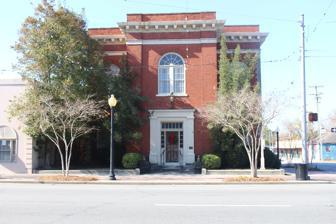
Building: Carnegie Library of Moultrie
Country: United States of America
Year built: 1908
United States historic place Carnegie Library of Moultrie U.S. National Register of Historic Places Carnegie Library of Moultrie in Moultrie, Georgia Location 39 N. Main St., Moultrie, Georgia Coordinates 31°10′50″N 83°47′21″W / 31.18056°N 83.78917°W / 31.18056; -83.78917 Area 0.2 acres (0.081 ha) Built 1908 Built by G.W. Milligan Cement Construction Co Architect T.F. Lockwood Architectural style Colonial Revival NRHP reference No. 82002397 Added to NRHP July 15, 1982 The Carnegie Library of Moultrie is a historic Carnegie Library on a corner lot in downtown Moultrie, Georgia that was built in 1908. It was added to the National Register of Historic Places in 1982. It is located at 39 North Main Street. It is a two-story red brick building with some Georgian Revival elements.  Its brick walls are load-bearing and laid in stretcher bond upon a rusticated cut stone foundation.  It has quoins made of the same rusticated granite stone.  Its front entrance is flanked by pilasters . The building was modified in cosmetic ways in 1973 when the building was converted to law offices. It is one of the oldest public buildings in Moultrie. It is a contributing building in the NRHP-listed Moultrie Commercial Historic District . The 1982 NRHP nomination stated that the library's architect was unknown, but the 1994 nomination document for the district lists T.F. Lockwood as the architect. See also National Register of Historic Places listings in Colquitt County, Georgia References